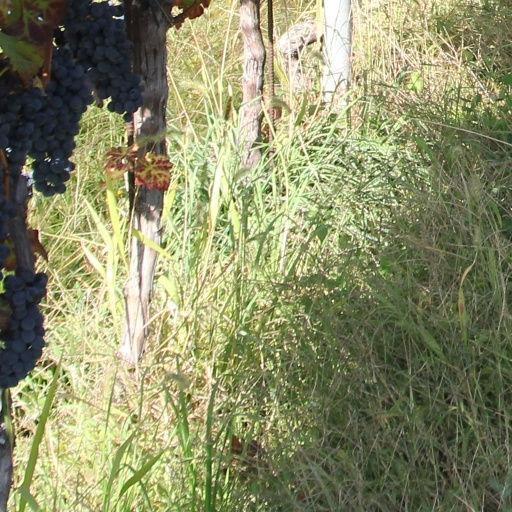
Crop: grape